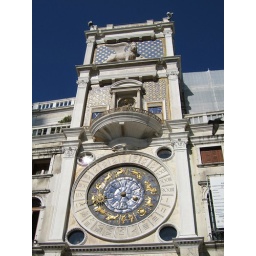
The clock tower in San Marco square. Venice, Italy 3/2009